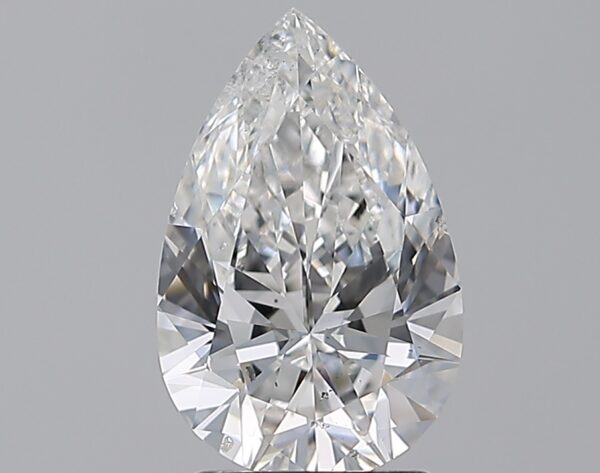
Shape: pear
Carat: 2
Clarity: SI1
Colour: F
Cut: EX
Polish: EX
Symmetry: EX
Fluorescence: F
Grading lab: GIA
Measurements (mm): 10.95 x 7.04 x 4.37